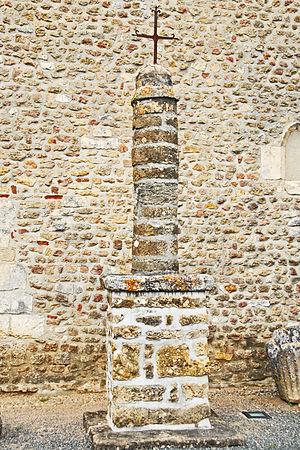
L'église Saint-Martin de Vic est une église catholique française. Elle est située sur le territoire de la commune de Nohant-Vic, dans le département de l'Indre, en région Centre-Val de Loire.